Provincial Tower

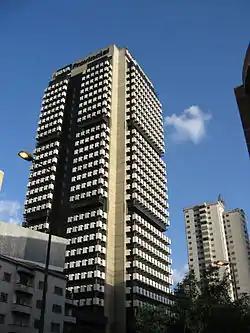

The Provincial Tower (also known as Provincial Bank Tower, or BBVA Banco Provincial Tower) is a skyscraper located in the Venezuelan city of Caracas, stands out as the fifth-highest office tower in the city and Venezuela, was inaugurated in 1984, has 40 floors and is about high, is located in the Candelaria Parish, northwest of Libertador Municipality of Caracas.